Constitution of 3 May 1791

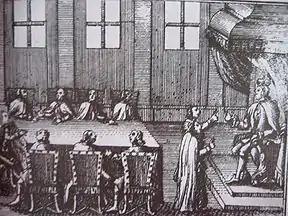
From his election, King Stanisław August Poniatowski worked to develop an executive government council. In 1775 the Partition Sejm established a Permanent Council, after Russia's Catherine the Great concluded it would serve her purposes.

A new wave of reforms supported by progressive magnates such as the Czartoryski family and King Stanisław August were introduced at the Partition Sejm. The most important included the 1773 establishment of the Commission of National Education ("Komisja Edukacji Narodowej")the first ministry of education in the world. New schools were opened, uniform textbooks were printed, teachers received better education and poor students were provided with scholarships. The Commonwealth's military was to be modernized and funding to create a larger standing army was agreed. Economic and commercial reformsincluding some intended to cover the increased military budget previously shunned as unimportant by the "szlachta"were introduced. A new executive assembly, the 36-strong Permanent Council comprising five ministries with limited legislative powers, was established, giving the Commonwealth a governing body in constant session between Sejms and therefore immune to their "liberum veto" disruptions.